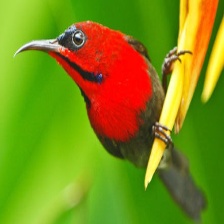
Species: CRIMSON SUNBIRD
Scientific name: AETHOPYGA SIPARAJA